The General's Daughter (TV series)

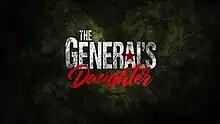
Title card

The General's Daughter is a 2019 Philippine television drama action series broadcast by ABS-CBN. Directed by Emmanuel Q. Palo, Mervyn B. Brondial and Darnel Joy R. Villaflor, it stars Angel Locsin in the title role. It aired on the network's Primetime Bida line up and worldwide on TFC from January 21 to October 4, 2019, replacing "Ngayon at Kailanman" and was replaced by "Starla".